Dornbirn

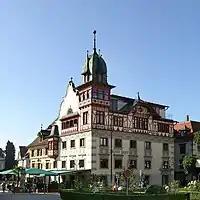
Marktplatz

Dornbirn once consisted only of four "quarters" or precincts: Markt, Hatlerdorf, Oberdorf and Haselstauden. By the 20th century, two new precincts to the west were formed: Rohrbach (formerly a part of Markt) and Schoren (formerly a part of Hatlerdorf), thus bringing the total number of precincts to six.